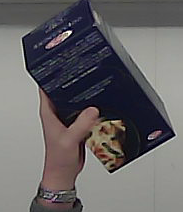
Product: barilla_lasagne